Post-Suharto era in Indonesia

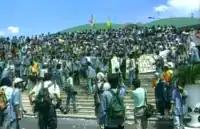

The "Reformasi" of 1998 led to changes in Indonesia's various governmental institutions, including the structures of the judiciary, legislature, and executive office. Generally, the fall of Suharto in 1998 is traced from events starting in 1996, when forces opposed to the New Order began to rally around Megawati Sukarnoputri, head of the PDI and daughter of the founding president Sukarno. When Suharto attempted to have Megawati removed as head of this party in a back-room deal, student activists loyal to Megawati occupied the headquarters of PDI in Jakarta. This culminated in the 27 July 1996 incident, when the military broke up the demonstrations.